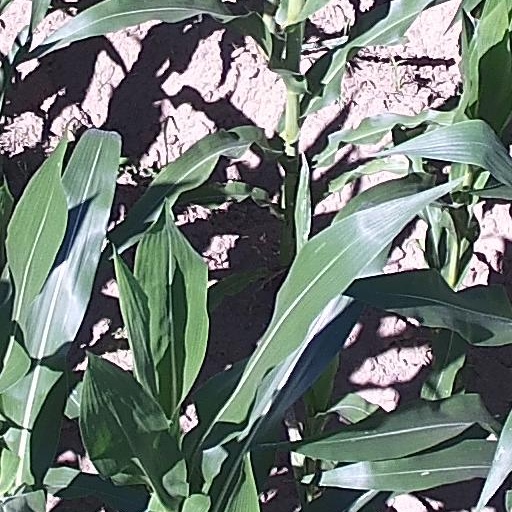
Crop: maize; corn